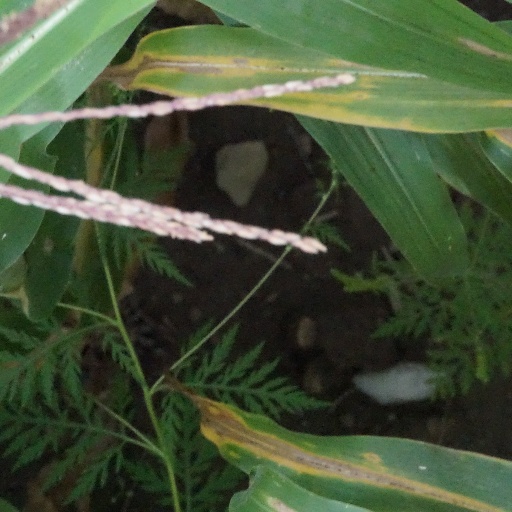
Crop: maize; corn